2012 Gaza War

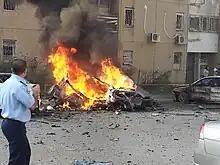
A burning car after a Grad rocket from Gaza hit it near a residential building in the city of Beersheba during Operation Pillar of Defense, November 2012.

On 19 November 2012, an Israeli airstrike killed ten members of the Dalu family, including five children as well as two neighbors, in the deadliest single strike of the entire operation. According to the UN, a relative said to be a member of the Izz al-Din al-Qassam Brigades was the target. Human Rights Watch stated it had found evidence on the ground in Gaza that supported the Israeli's claim that the suspected target, Mohammad Al-Dalou, was a member of Hamas' armed wing. A surviving family member denied that a warning had been given to his family to flee the home: "They didn't give us a warning. They just hit the house with the children in it. My daughters were in their youth. What did they do to them?". The IDF policy of targeting family homes of alleged militants has been criticized due to the high potential of creating civilian casualties. Competing theories for the attack were offered. One Israeli paper stated the IDF believed a militant was inside, while two others said the wrong house was targeted. IDF spokeswoman Avital Leibovich at first stated that the event was an accident and the target was a man, Yihia Abayah, supposedly responsible for launching 200–300 rockets into Israel. A relative of the family said that man is not known and rejected his existence. Later, the IDF changed justification for the attack to say that it was intentional and aimed at Mohamed al-Dalu, a Gazan police officer who died in the strike.